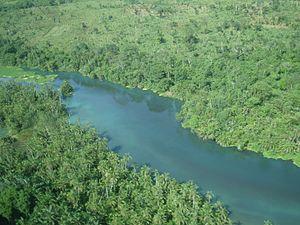
Parc national des Virunga Español: Parque Nacional de Virunga 日本語: ヴィルンガ国立公園 中文: 维龙加国家公园